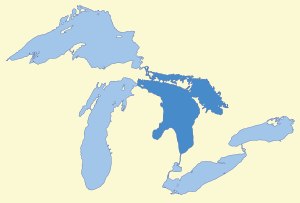
Lake Huron
Lake Hurons placering blandt The Great Lakes
Lake Huron er en Sø mellem USA og Canada med et areal på 59.570 km². Største dybde 228 meter. Lake Huron er en af de fem store søer i Nordamerika som udgør Great Lakes